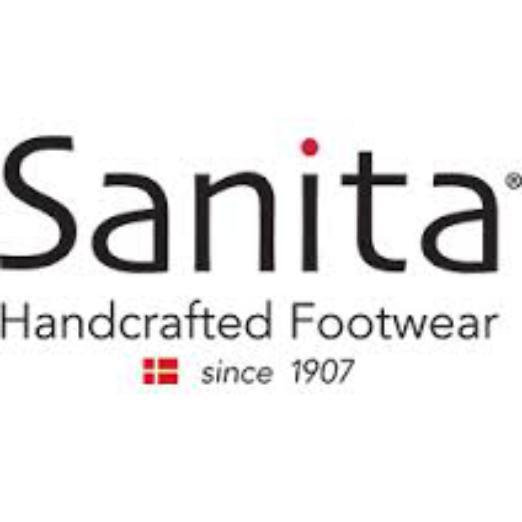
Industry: Clothes